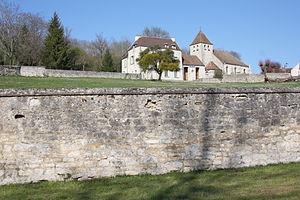
Saint-Cyr-en-Arthies est une commune française située dans le département du Val-d'Oise en région Île-de-France.